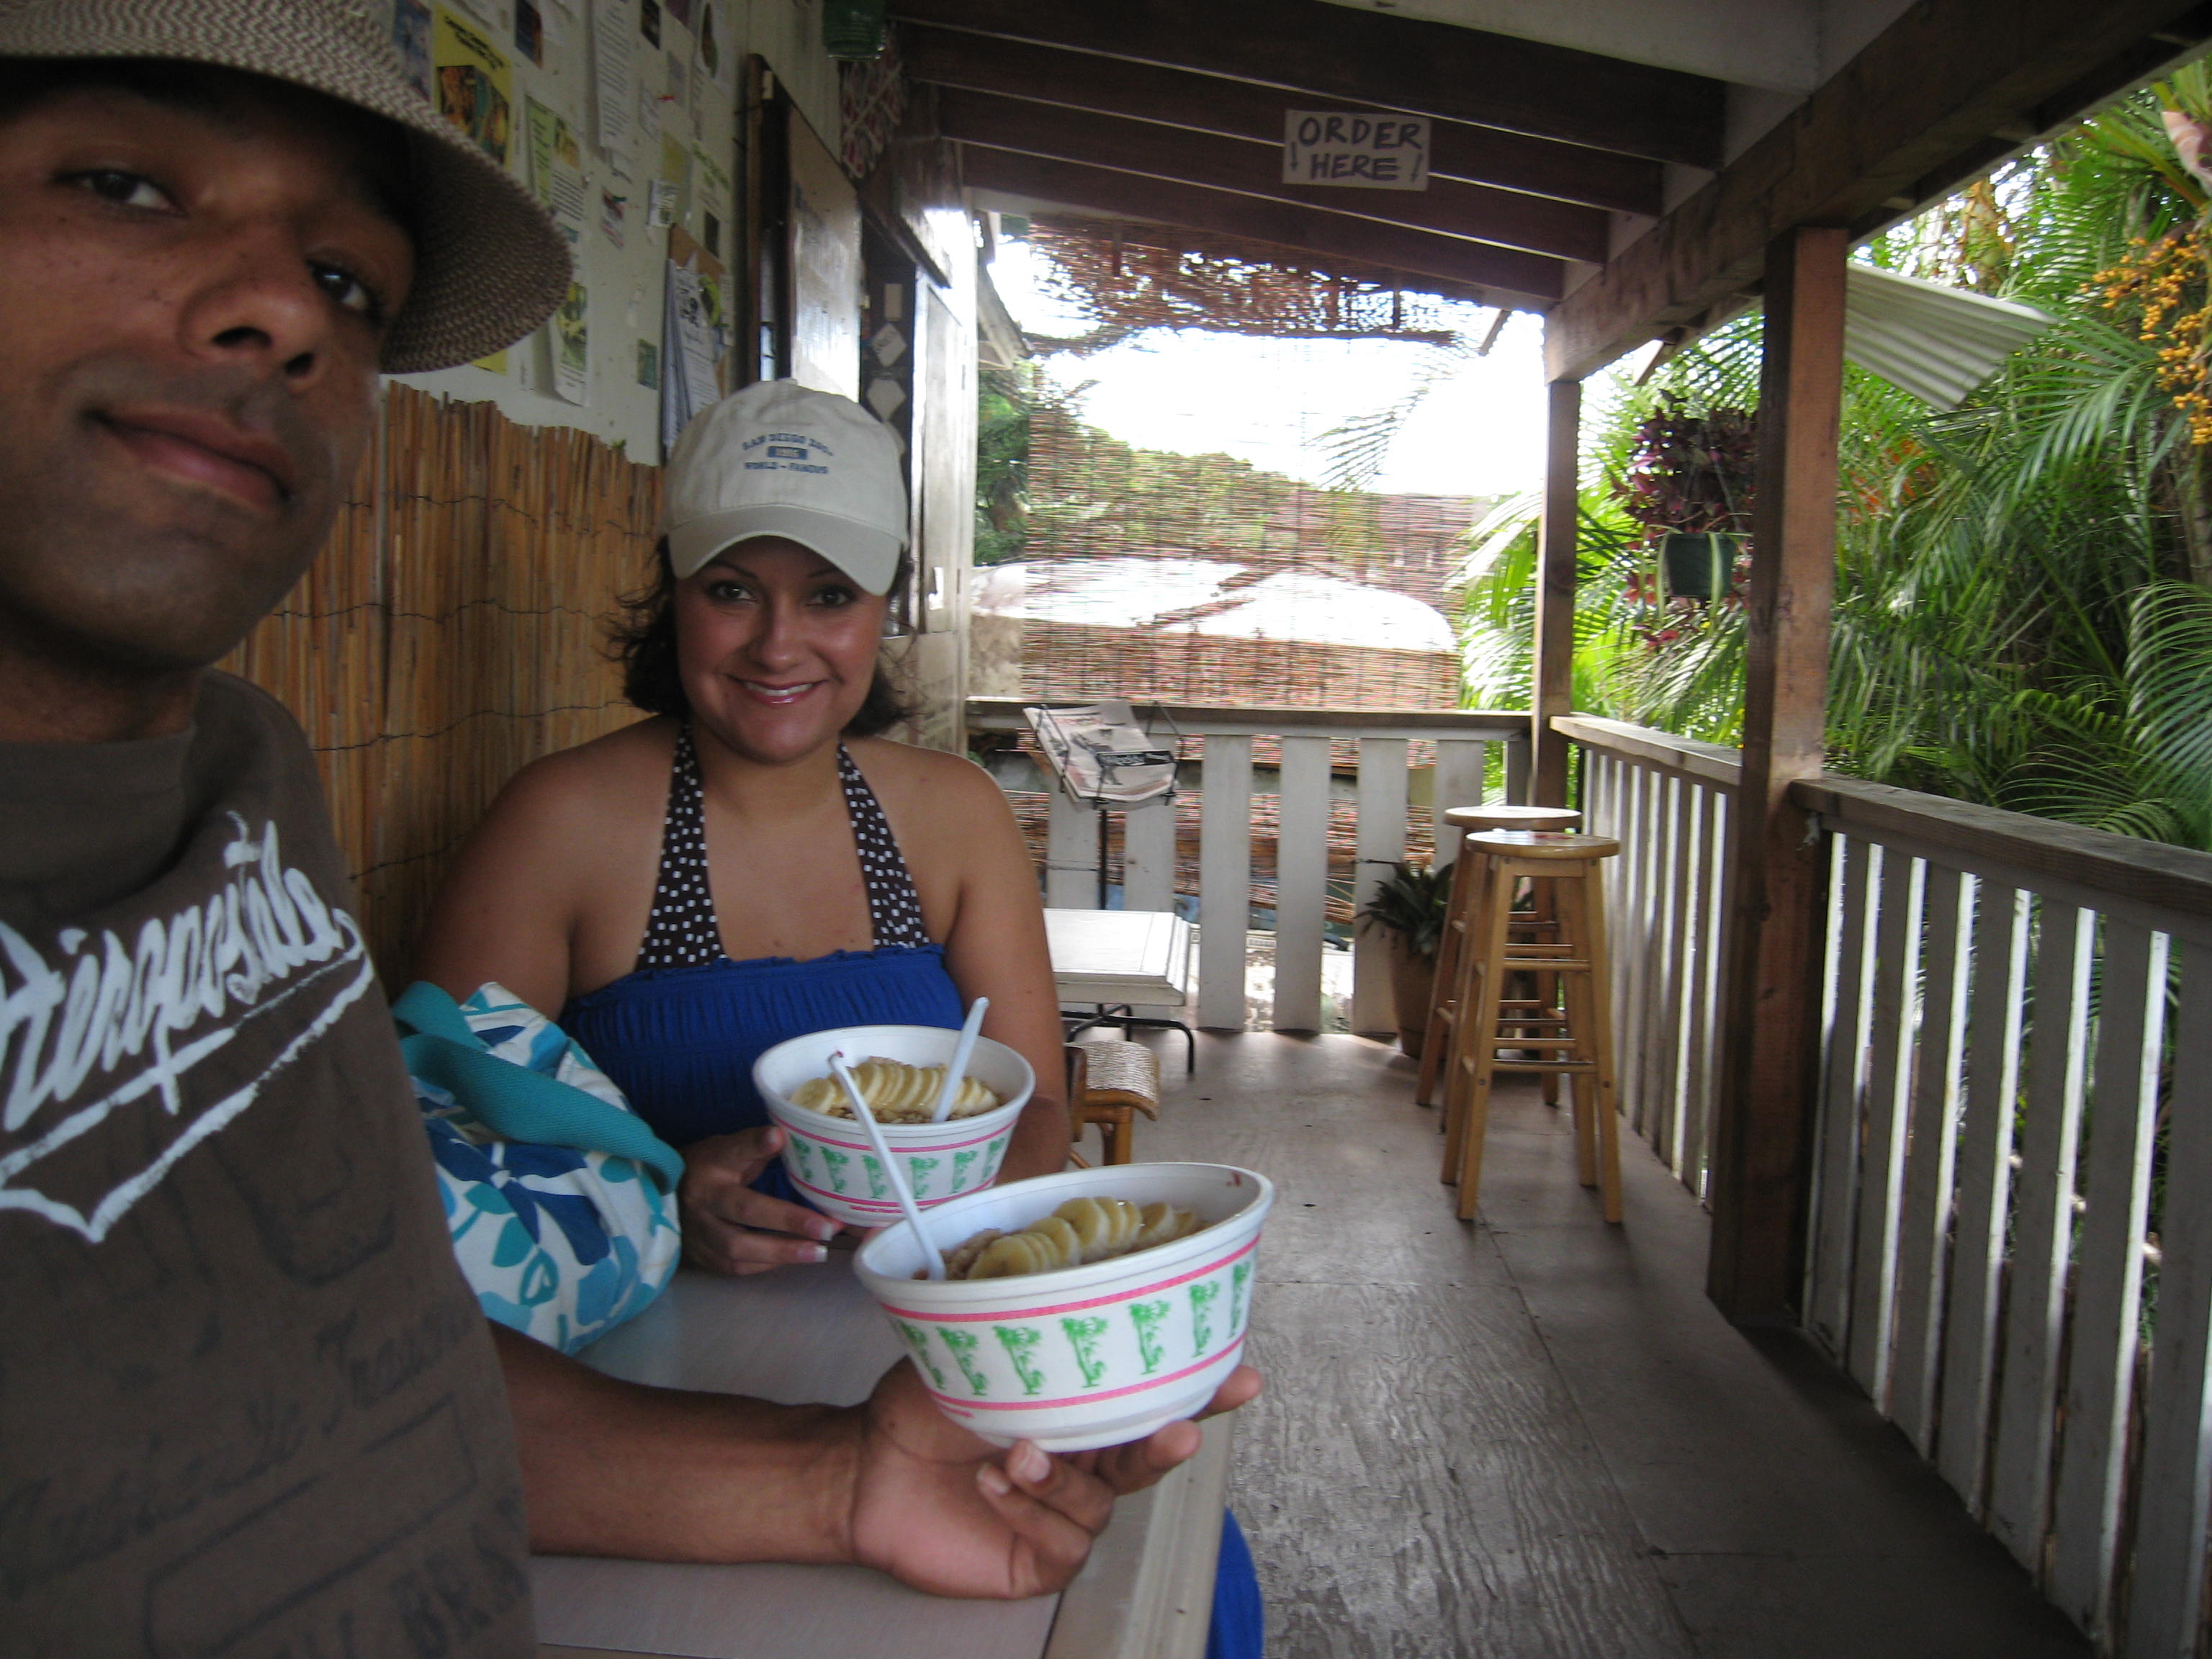
nature, people, vacation, food, hawaii, creativecommons, oahu, keating, arlett